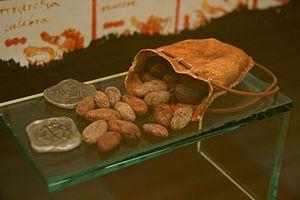
Le cacaoyer est un arbre dont les graines, qui sont appelées fèves de cacao, permettent de produire le cacao par torréfaction.Il est de nos jours cultivé dans plusieurs zones tropicales, sur plusieurs continents, mais il est originaire d'Amérique du Sud.